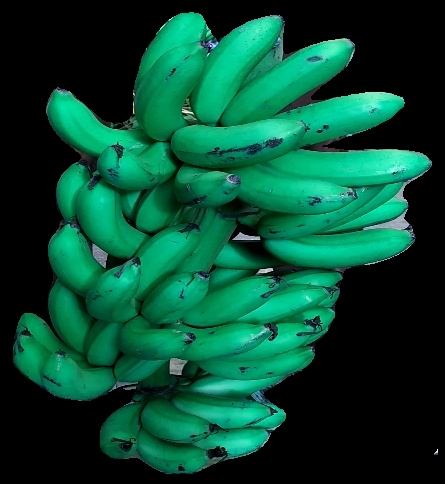
Variety: rasbale
Grade: grade1